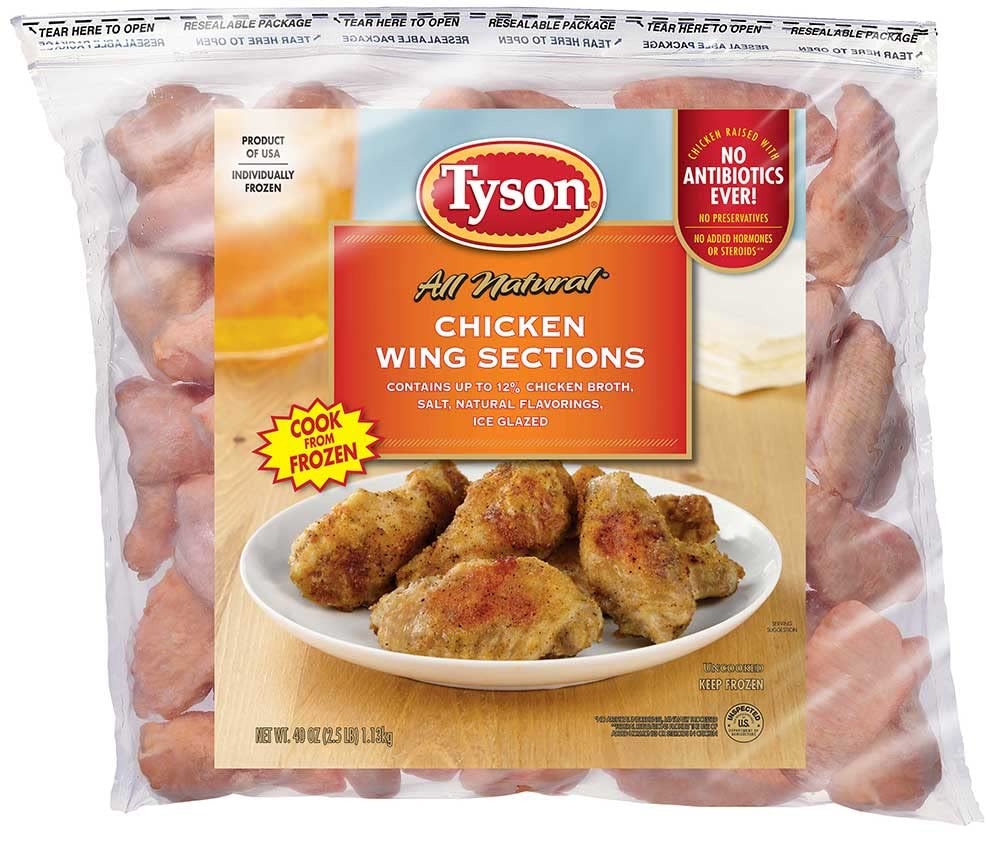
Item Name: Tyson Uncooked Ice Glazed Chicken Wing Sections, 2.5 Pound - 12 per case.
Value: 480.0
Unit: Ounce

Price: 14.19